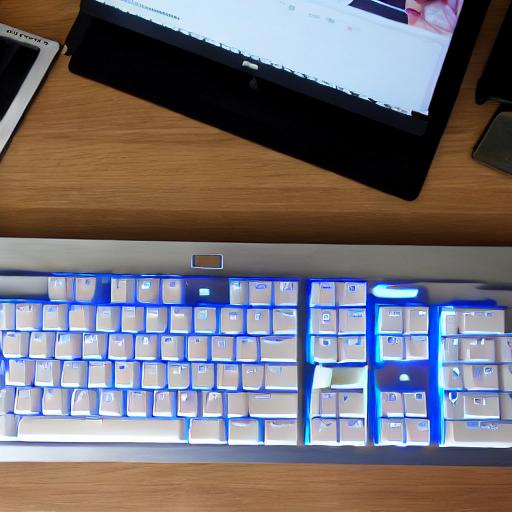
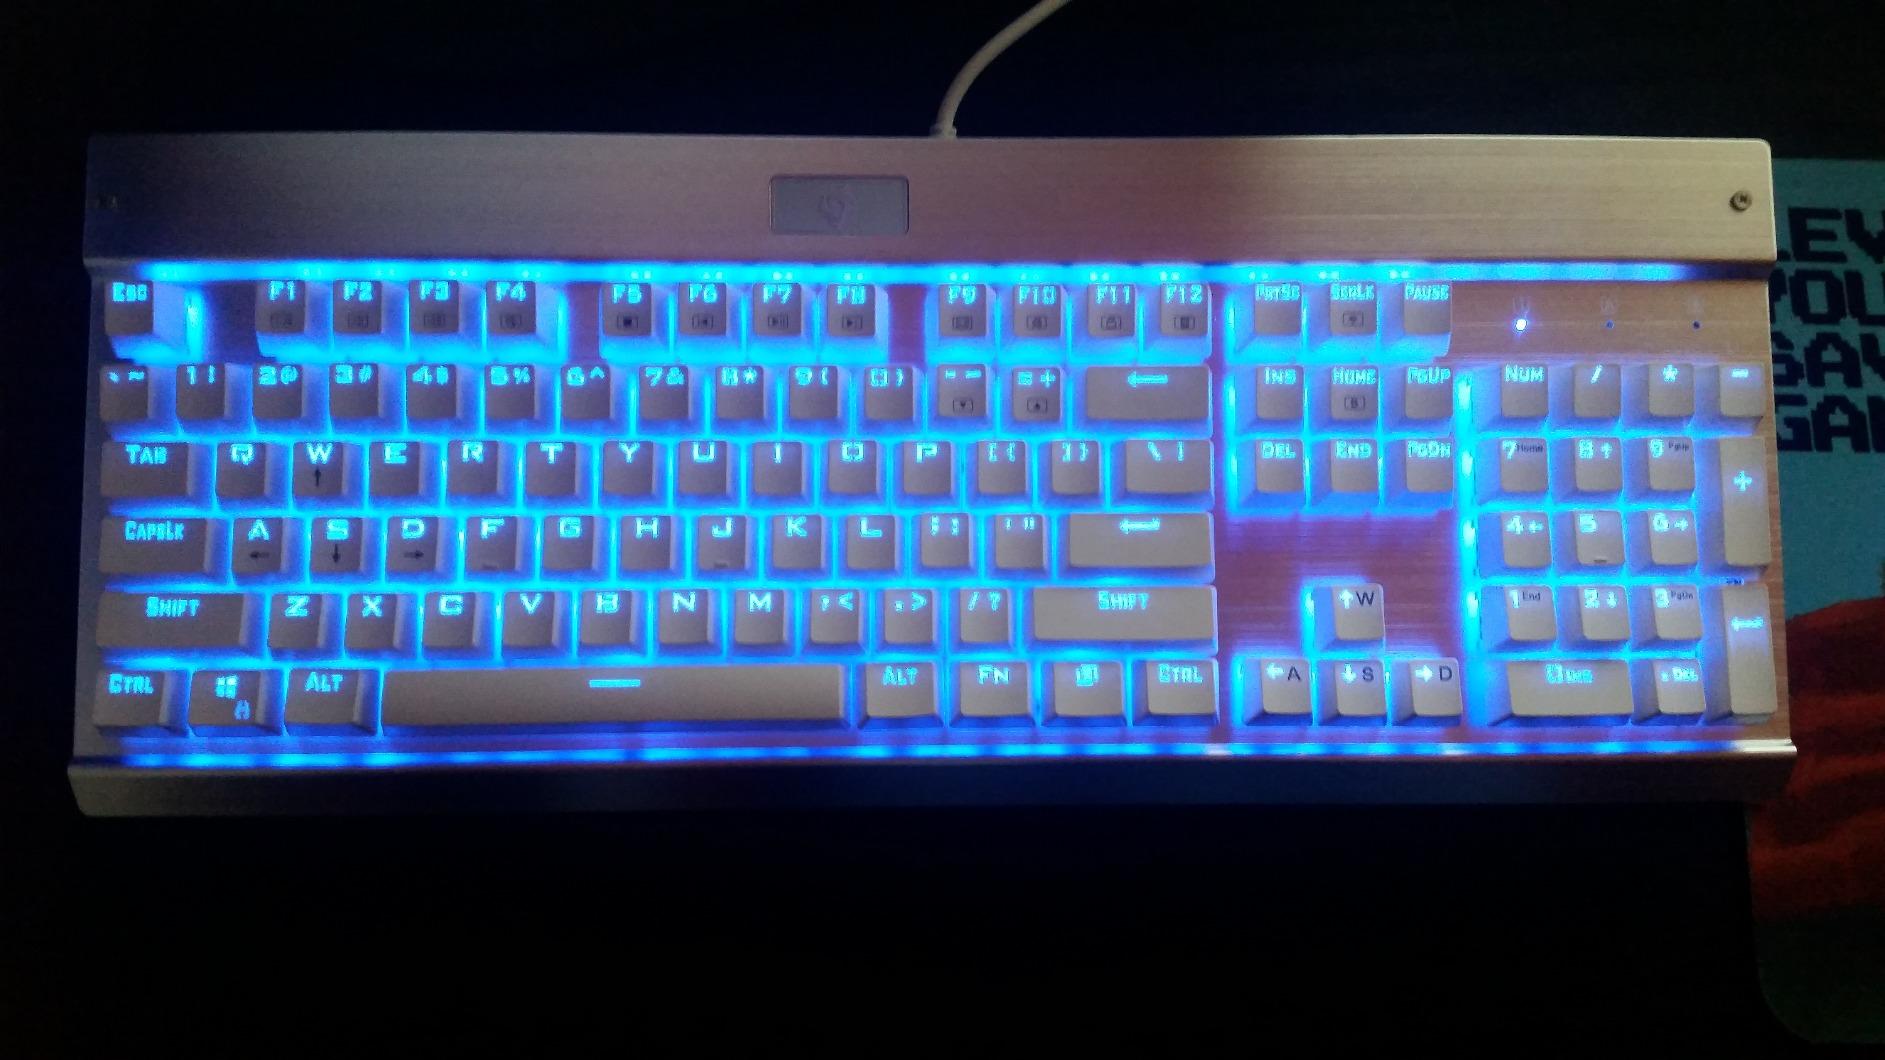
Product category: keyboard
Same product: no